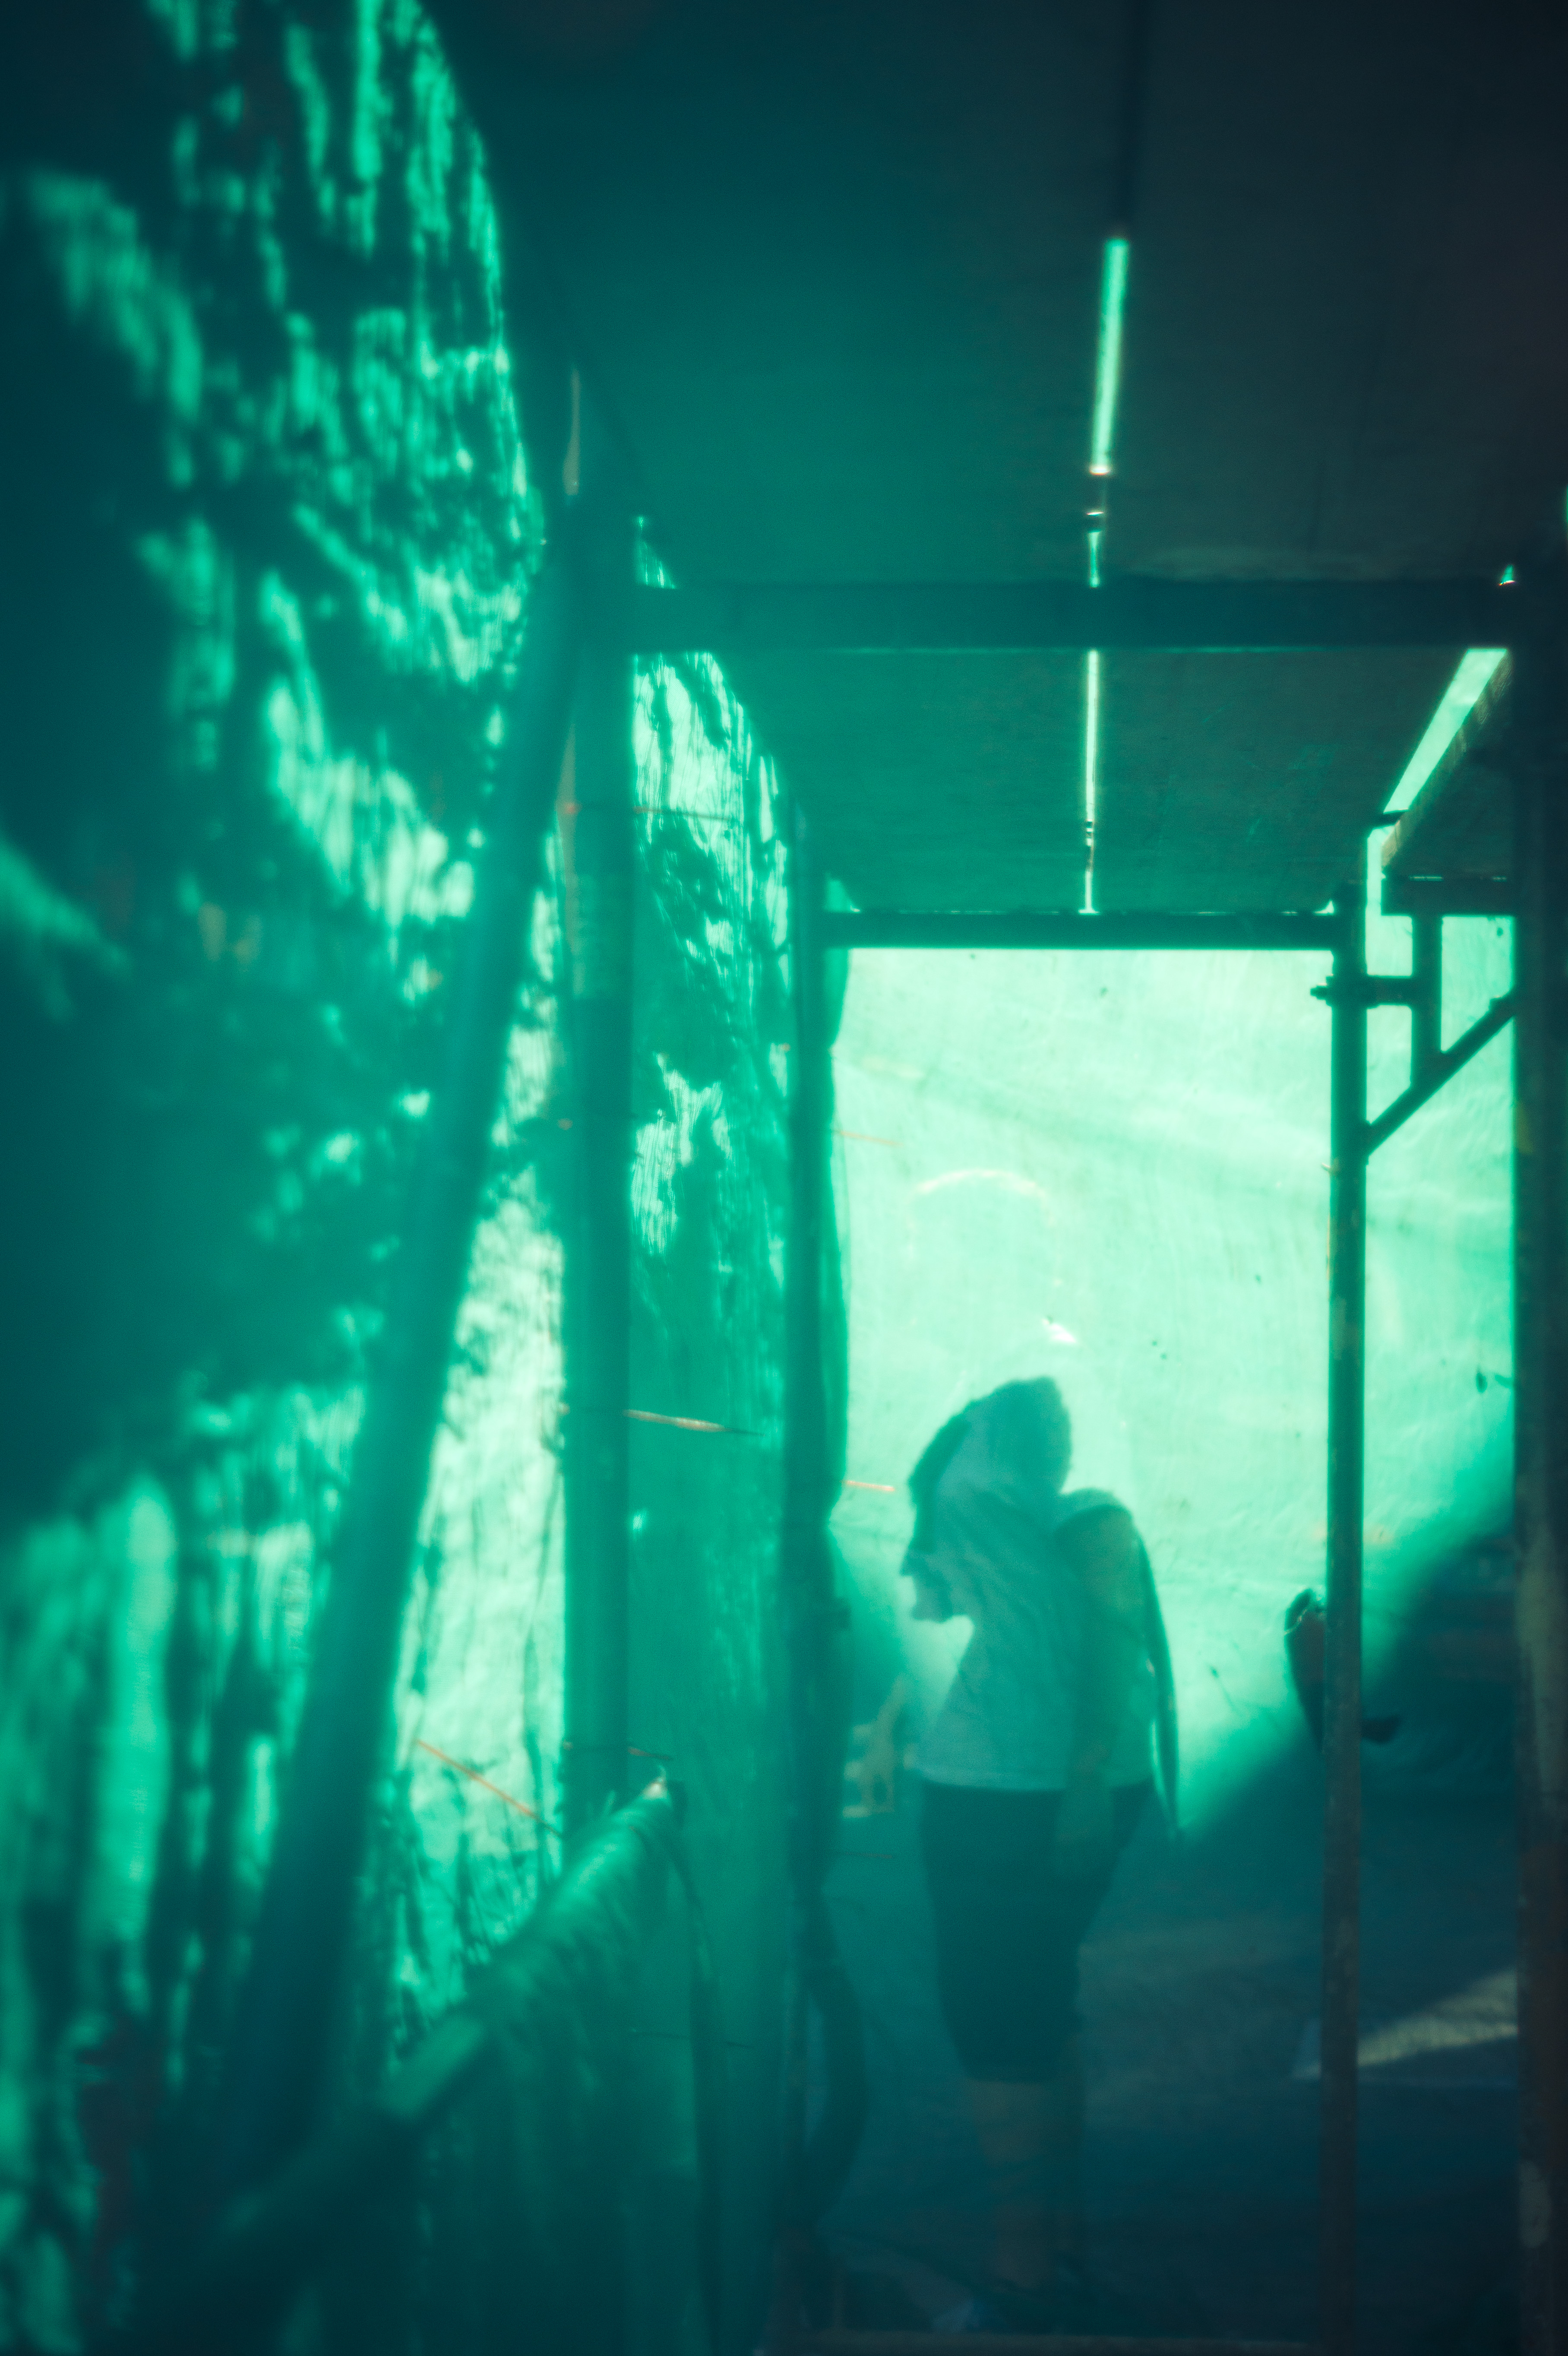
light, street, sunlight, underwater, green, reflection, shadow, darkness, blue, candid, snapshot, goblin, sonystreetphotographer